Reign of Alfonso XII

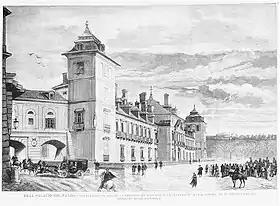
The Palace of El Pardo in 1885. On October 31, Alfonso XII moved there on the recommendation of his doctors. He died there on November 25.

His alignment with the Moderates was most evident in three areas: Church relations, fundamental rights, and academic freedom. The Concordat of 1851 was restored, re-establishing state funding for the Church and repealing laws from the "Sexenio", including the legalization of civil marriage—replacing it with obligatory canonical marriage. Some Protestant temples, newspapers, and schools were closed, and anti-non-Catholic rhetoric was tolerated. Efforts were also made to restore relations with the Holy See and return Church property.